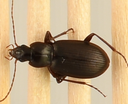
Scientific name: Calathus advena
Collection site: Niwot Ridge NEON (NIWO), plot NIWO_009